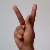
The image shows a hand gesture representing the letter 'K' in Indian Sign Language.